August Wilson Theatre

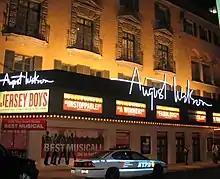
August Wilson Theatre at night

After James Binger died in 2004, Rocco Landesman bought the Virginia and Jujamcyn's four other theaters in 2005, along with the air rights above them. Landesman announced in September 2005 that he would rename the Virginia for August Wilson, the Pulitzer Prize-winning playwright, who had terminal cancer. Wilson died the next month, and the theater was renamed in his honor on October 16, two weeks after his death. Wilson was the first Black theatrical personality to have a Broadway theater named after him. Jordan Roth joined Jujamcyn as a resident producer the same year, and the musical "Jersey Boys" opened in November 2005. In 2009, Roth acquired a 50 percent stake in Jujamcyn and assumed full operation of the firm when Landesman joined the National Endowments of the Arts. Jujamcyn replaced the theater's seats in January 2012. "Jersey Boys" occupied the August Wilson for over a decade, running for 4,642 performances before closing in January 2017.